Bill Hutchison (baseball)

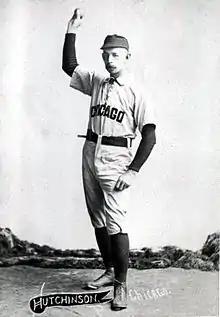
Hutchison in 1889

William Forrest "Wild Bill" Hutchison (December 17, 1859 – March 19, 1926) was an American professional baseball player. He was a right-handed pitcher over parts of nine seasons (1884, 1889–1895, 1897) with the Kansas City Cowboys, Chicago White Stockings/Colts, and St. Louis Browns. He was the National League wins leader for three straight seasons (1890–1892) and the strikeout leader in 1892 with Chicago. For his career, he compiled a 182–163 record in 376 appearances, with a 3.59 earned run average and 1,235 strikeouts. He is the last player in baseball history to pitch 500 innings in a single season, a feat which he last accomplished in 1892, appearing in 75 games in a 146-game season and pitching 622 innings overall.